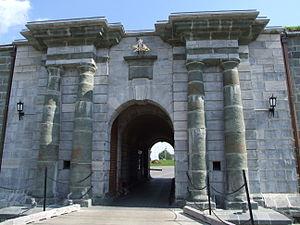
Citadelle de Québec, Québec, Québec, Canada. Porte de la citadelle, vue de l'extérieur.
La Citadelle de Québec est un fort situé sur le cap Diamant dans la ville de Québec au Québec. Adjacente aux plaines d'Abraham, elle est partie intégrante des fortifications de la vieille ville. Les villes de Québec et de Campeche au Mexique sont les deux seules villes en Amérique du Nord qui ont conservé l'ensemble de leurs fortifications, dont l'enceinte.
Voici la liste des lieux historiques nationaux du Canada situé dans l'agglomération de Québec. En mars 2011, on compte 37 lieux historiques nationaux à Québec, dont sept sont administrés par Parcs Canada. Il y a finalement un site qui a perdu sa désignation..
Pauline Vanier est connue comme épouse du gouverneur général Georges Vanier, et distinguée pour son action éducative et humanitaire.